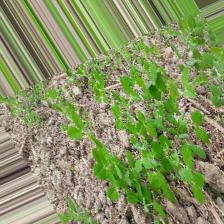
Label: Normal